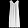
Label: Dress